San Diego

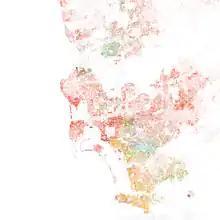
Map of racial distribution in San Diego, 2010 U.S. Census. Each dot is 25 people:

According to SDSU professor emeritus Monte Marshall, San Diego Bay is "the surface expression of a north-south-trending, nested graben". The Rose Canyon and Point Loma fault zones are part of the San Andreas Fault system. About east of the bay are the Laguna Mountains in the Peninsular Ranges, which are part of the American Cordillera.